St. Mary's Church on Drianos

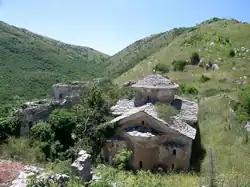

St. Mary's Church on Drianos is a church on the mountain Drianos, near the village Zervat, Gjirokastër County, Albania. It is a Cultural Monument of Albania.